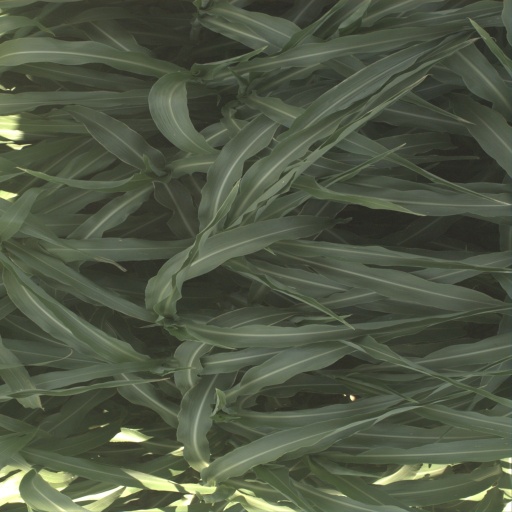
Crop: sorghum